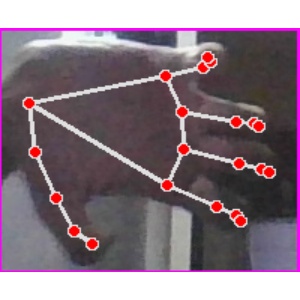
अक्षर: त